Paddy Killoran

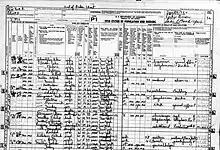
Killoran in 1950 census

In 1925, Killoran emigrated to New York City, arriving on May 19 on the Cunard liner "Scythia". He may have had a rough passage - his entry on the Arriving Passenger roll was stamped "IN HOSPITAL DISCHARGED." Within a few months, he officially declared his intention to become a citizen of the U.S., listing his address as 227 East 126th Street in east Harlem and his occupation as "laborer." He would later lodge with fellow Sligo fiddler James Morrison in a Columbus Avenue apartment on Manhattan's Upper West Side. A 1927 newspaper ad for "Morrison's Orchestra" offered "Irish music by P. Killoran and J. Morrison, celebrated violinists," giving 507 West 133d Street in west Harlem as the contact address.